Sophia Palaiologina

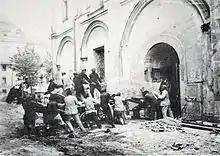
Destruction of Sophia Palaiologina grave in 1929.

The triumph of her son was the last important event in Sophia's life. She died on 7 April 1503, two years before her husband, who died on 27 October 1505.